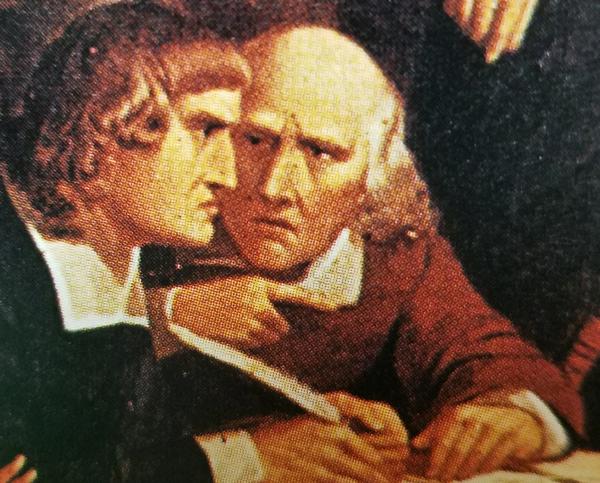
回答: 家庭教師の先生が近い